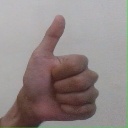
अक्षर: थ